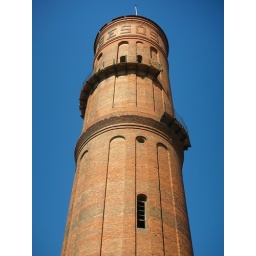
Besos old factory clock tower near our hotel